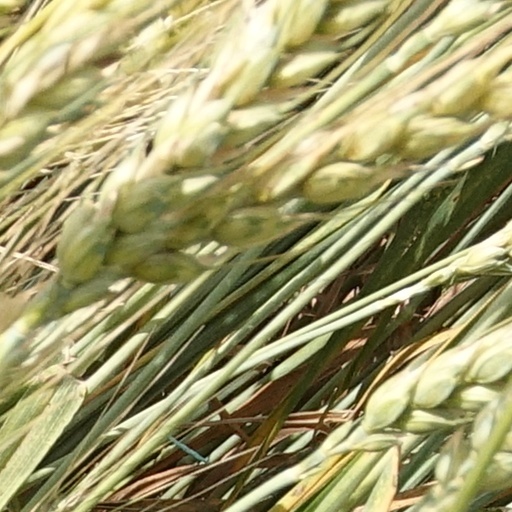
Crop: wheat